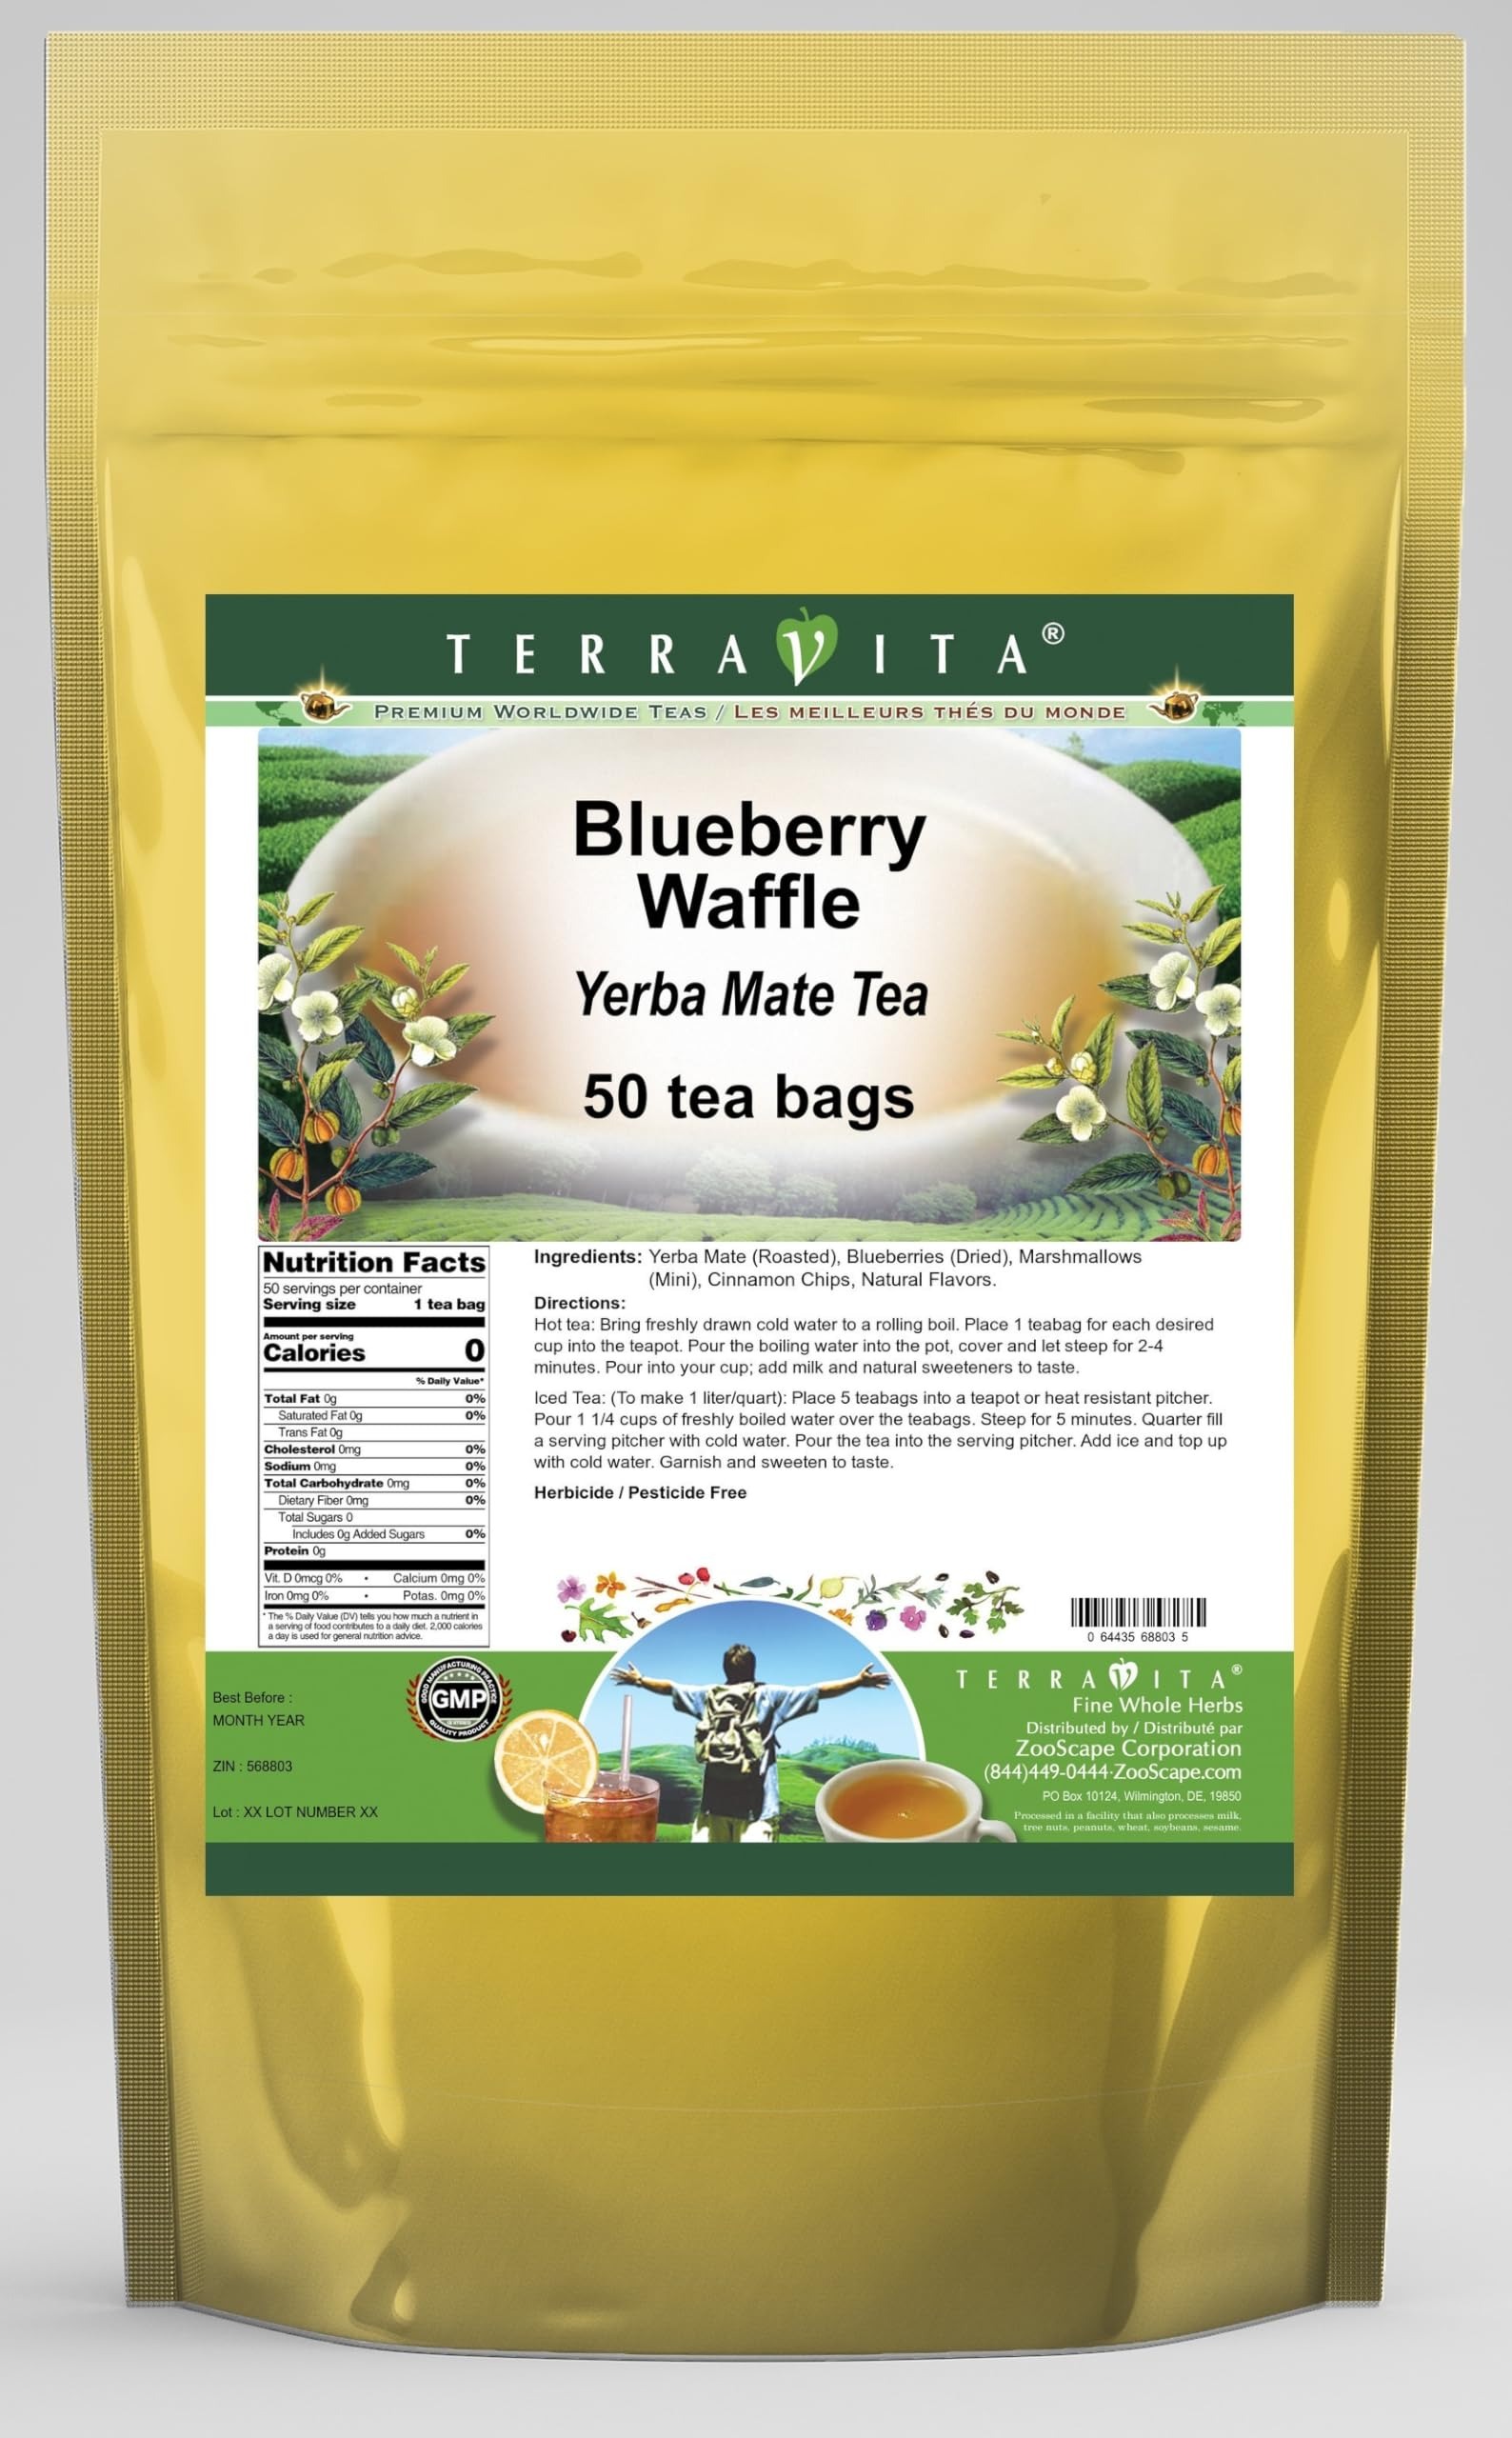
Item Name: Blueberry Waffle Yerba Mate Tea (50 tea bags, ZIN: 568803) - 2 Pack
Bullet Point 1: Our Blueberry Waffle Yerba Mate tea is a scrumptuous all-natural flavored Yerba Mate coffee substitute with Blueberries, Marshmallows (Mini) and Cinnamon Chips that will refresh you with its terrific taste! You will enjoy the earthy and acidity-free Blueberry Waffle aroma and flavor again and again! - Ingredients: Yerba Mate, Blueberries, Marshmallows (Mini), Cinnamon Chips and Natural Blueberry Waffle Flavor.
Bullet Point 2: No fillers.
Bullet Point 3: Manufacturer: TerraVita
Bullet Point 4: Size: 50 tea bags
Bullet Point 5: Yerba Mate Tea Bags - Packed in a convenient upright pouch!
Product Description: Our Blueberry Waffle Yerba Mate tea is a scrumptuous all-natural flavored Yerba Mate coffee substitute with Blueberries, Marshmallows (Mini) and Cinnamon Chips that will refresh you with its terrific taste! You will enjoy the earthy and acidity-free Blueberry Waffle aroma and flavor again and again! - Ingredients: Yerba Mate, Blueberries, Marshmallows (Mini), Cinnamon Chips and Natural Blueberry Waffle Flavor. - Hot tea brewing method: Bring freshly drawn cold water to a rolling boil. Place 1 teabag for each desired cup into the teapot. Pour the boiling water into the pot, cover and let steep for 2-4 minutes. Pour into your cup; add milk and natural sweeteners to taste. - Iced tea brewing method: (To make 1 liter/quart): Place 5 teabags into a teapot or heat resistant pitcher. Pour 1 1/4 cups of freshly boiled water over the teabags. Steep for 5 minutes. Quarter fill a serving pitcher with cold water. Pour the tea into the serving pitcher. Add ice and top up with cold water. Garnish and sweeten to taste. - TerraVita is an exclusive line of premium-quality, natural source products that use only the finest, purest and most potent ingredients found around the world. TerraVita is hallmarked by the highest possible standards of purity, potency, stability and freshness. All of our products are prepared with the highest elements of quality control, from raw materials through the entire manufacturing process, up to and including the moment that the bottles or bags are sealed for freshness and shipped out to you. Our highest possible standards are certified by independent laboratories and backed by our personal guarantee. - TerraVita exists to meet and ensure your family's health and wellness without the harmful effects of chemicals and health products. We strive to make all of
Value: 100.0
Unit: Count

Price: 64.31